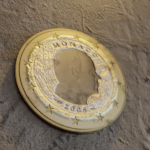
Coin value: 1euro
Country: mo
Edition: 2006